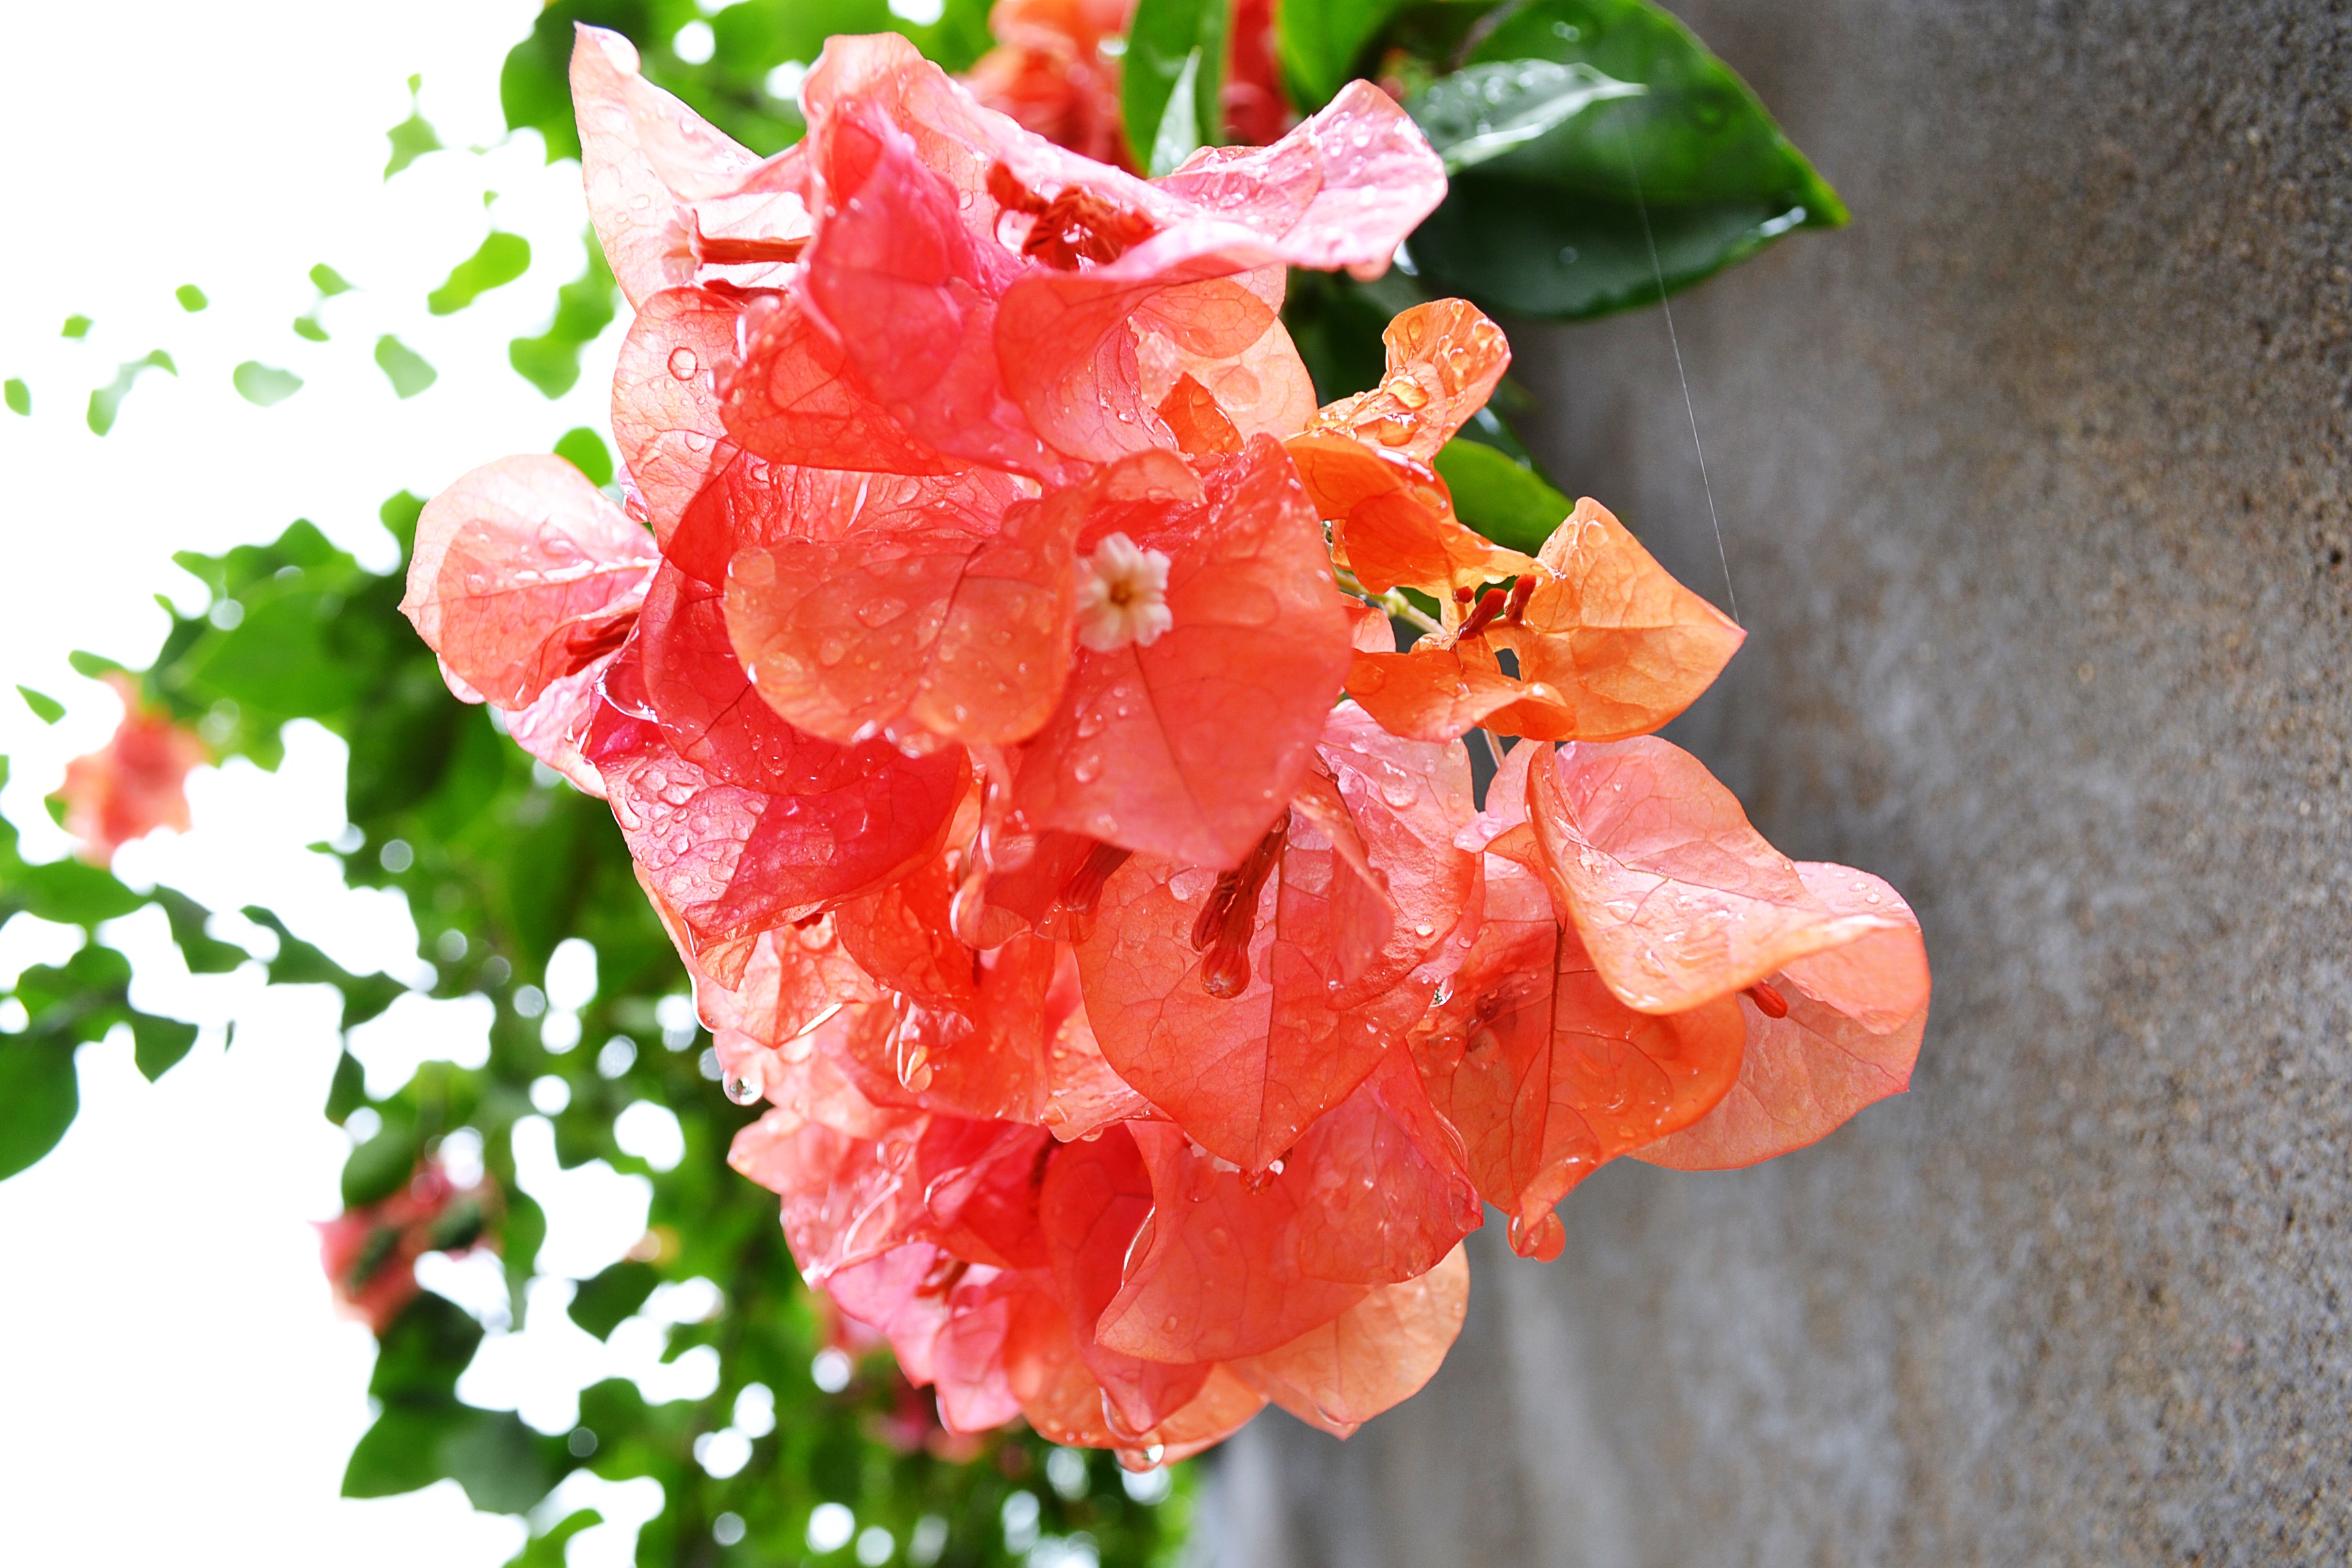
nature, plant, leaf, flower, petal, love, red, produce, romance, pink, flora, flowers, shrub, beauty, bougainvillea, sri lanka, ceylon, flowering plant, bougainvillea flowers, land plant, mawanella